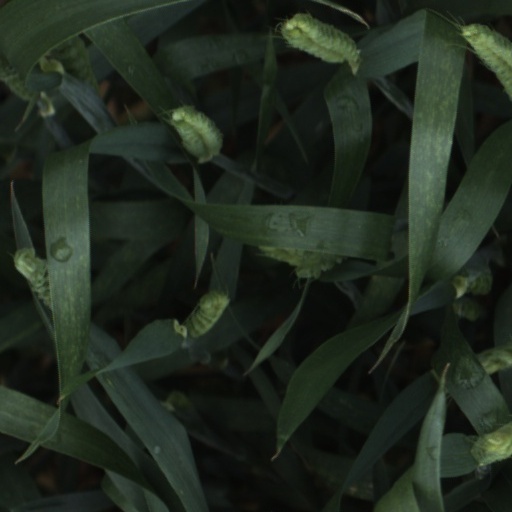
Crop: wheat